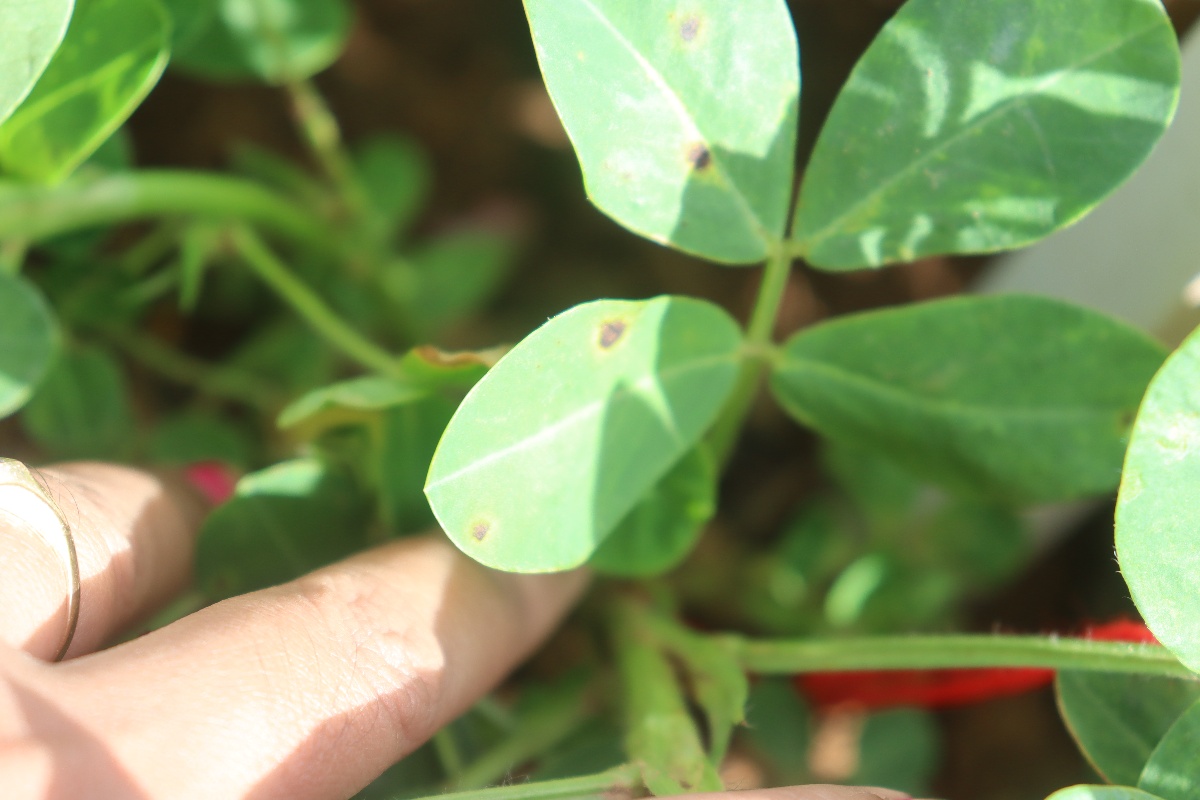
Label: early_leaf_spot